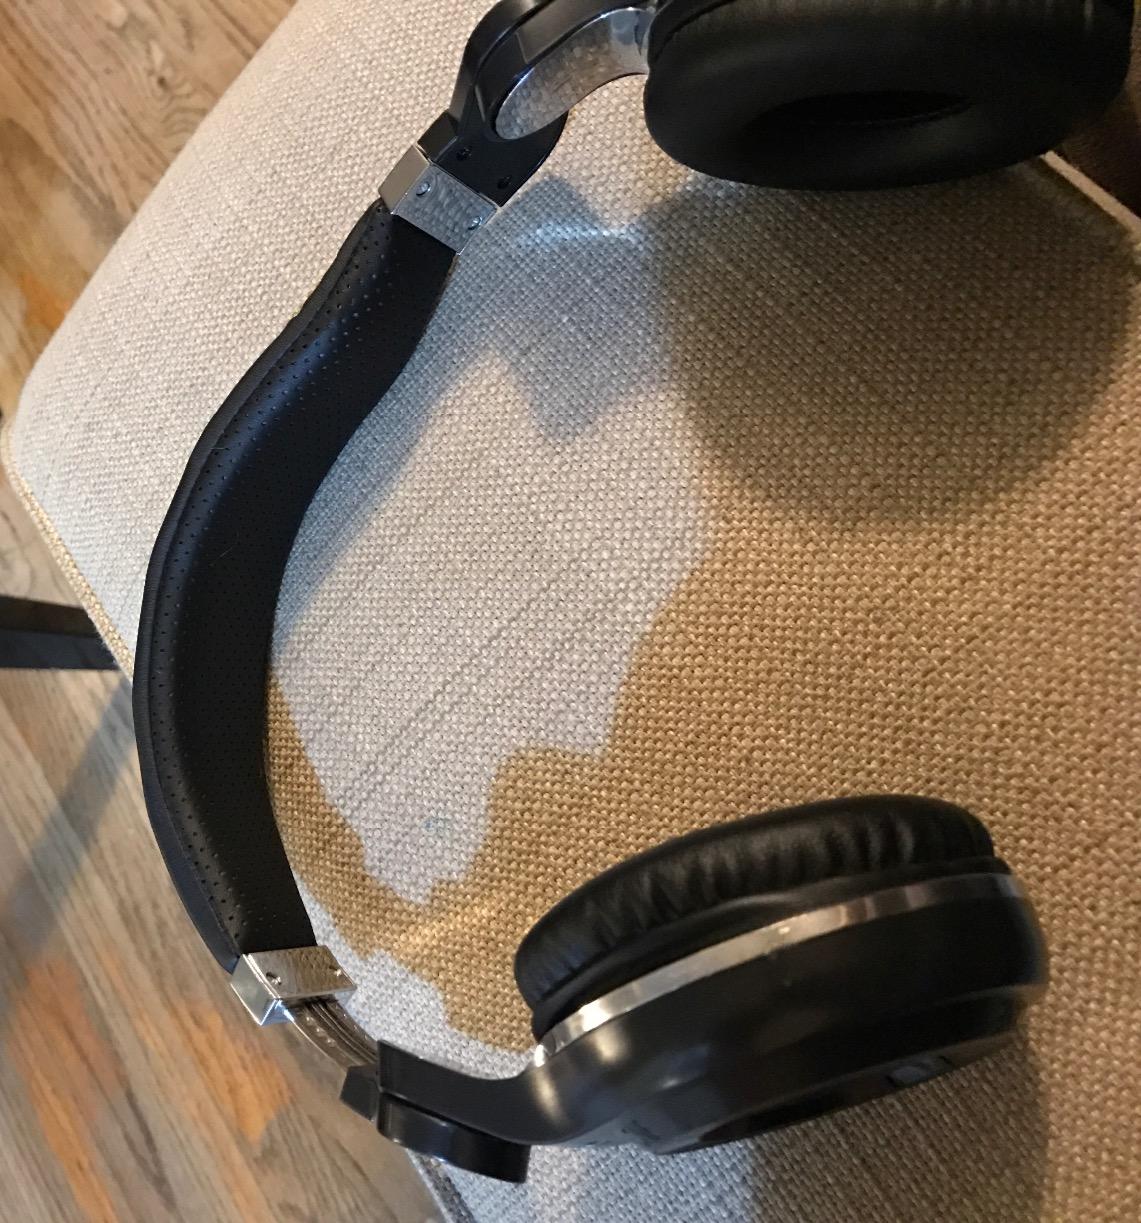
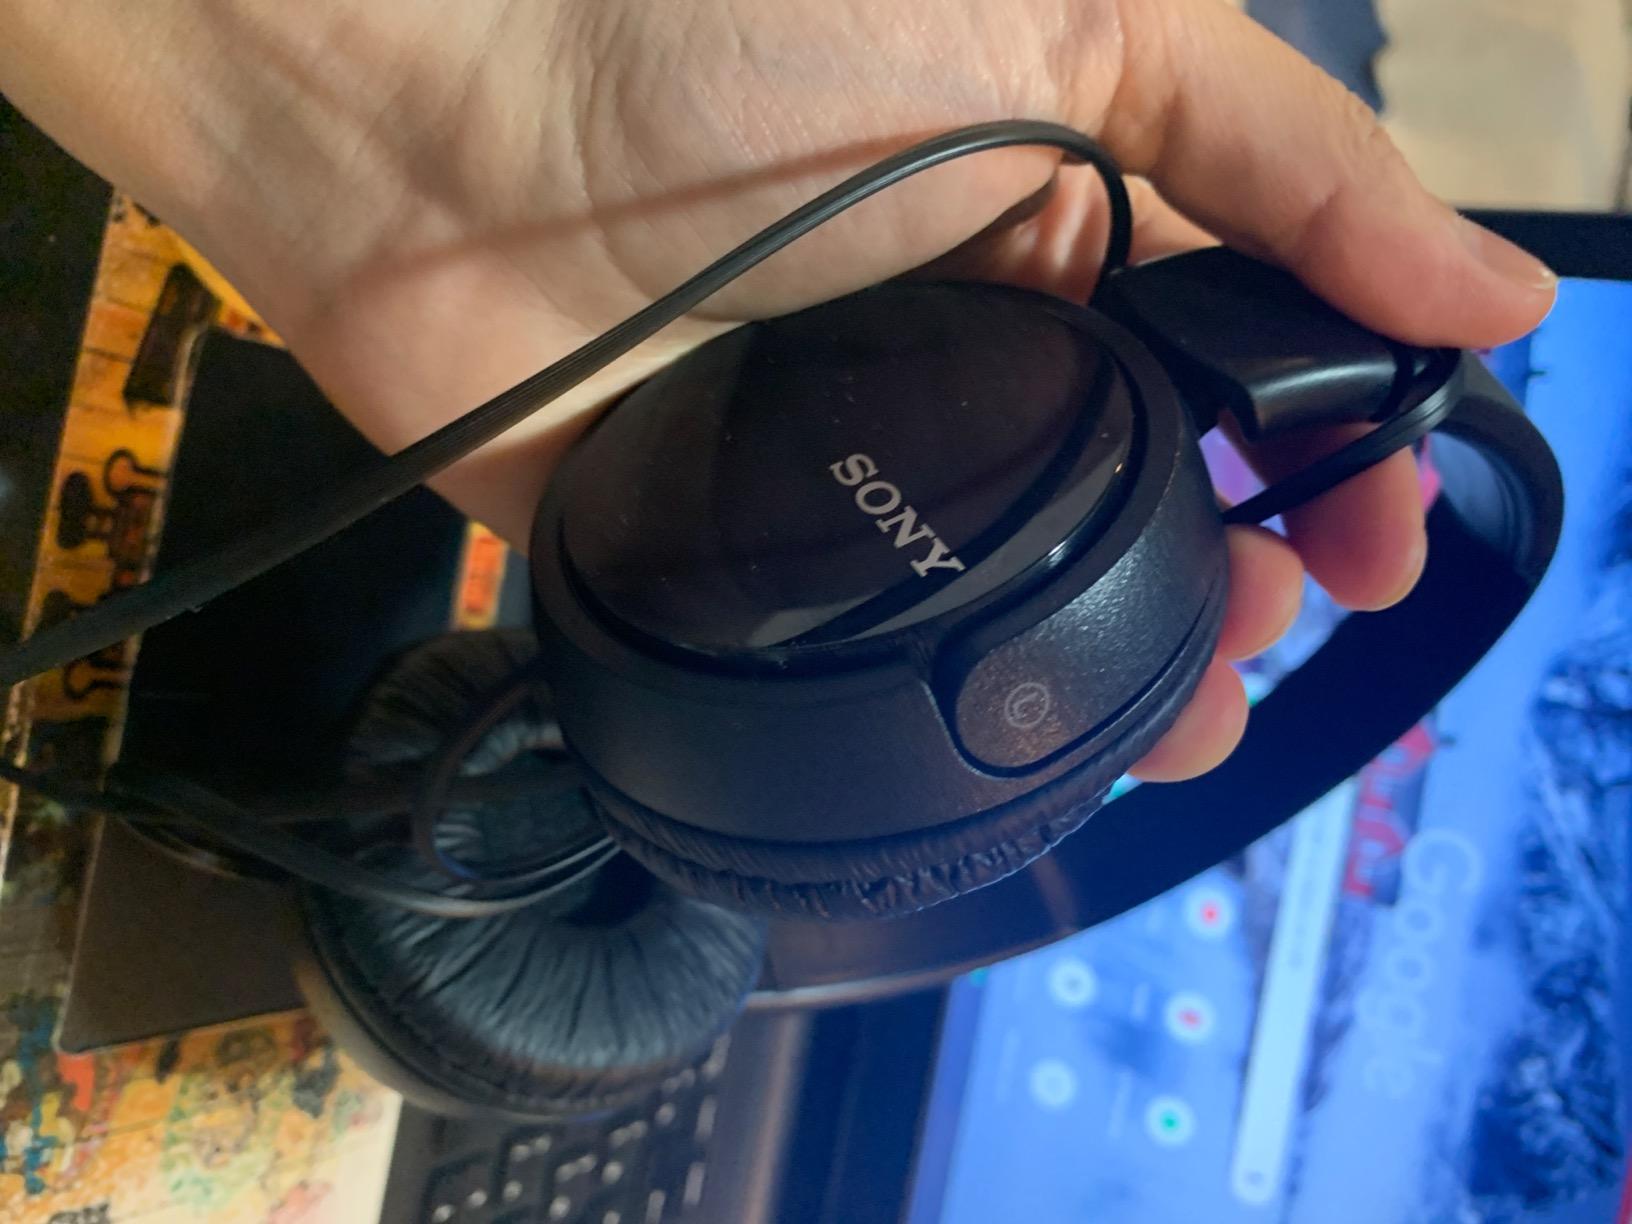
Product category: headphones
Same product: no